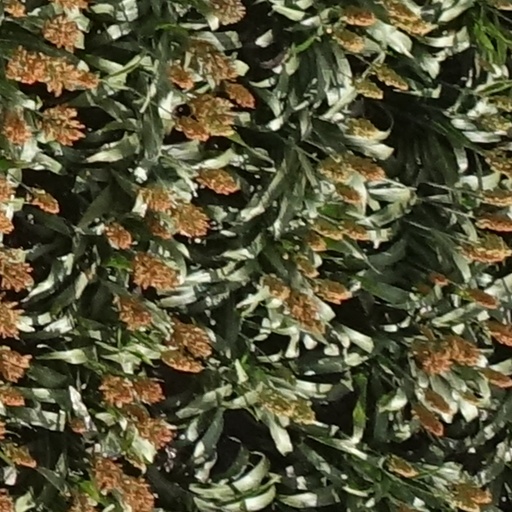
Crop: sorghum